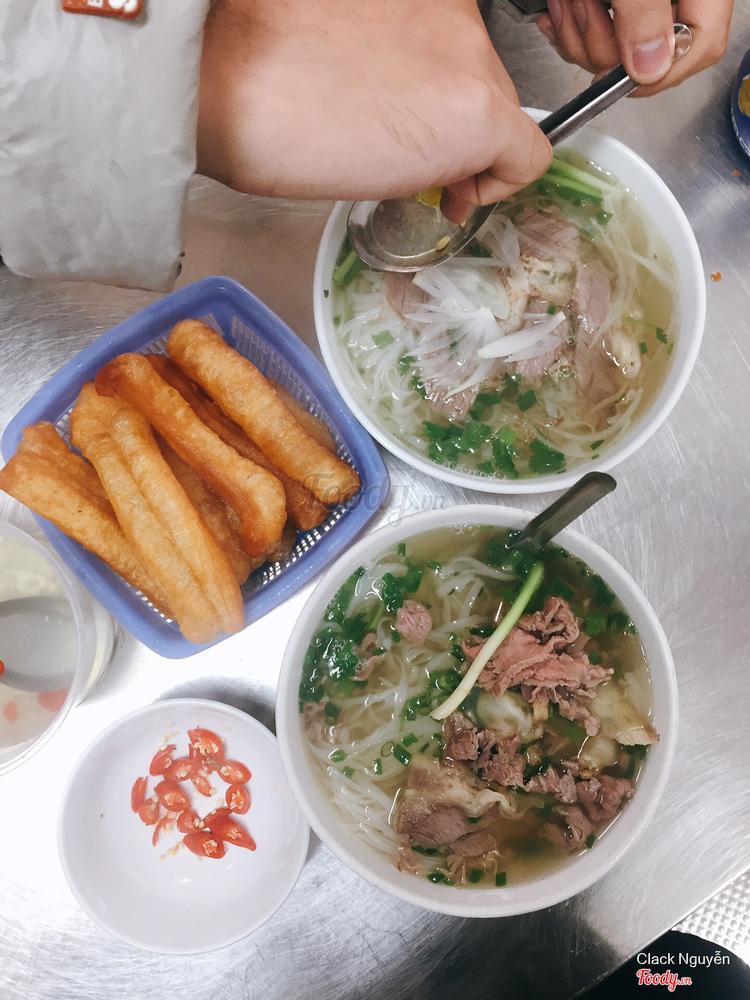
có hai tô phở cùng một đĩa quẩy xuất hiện ở trên bàn